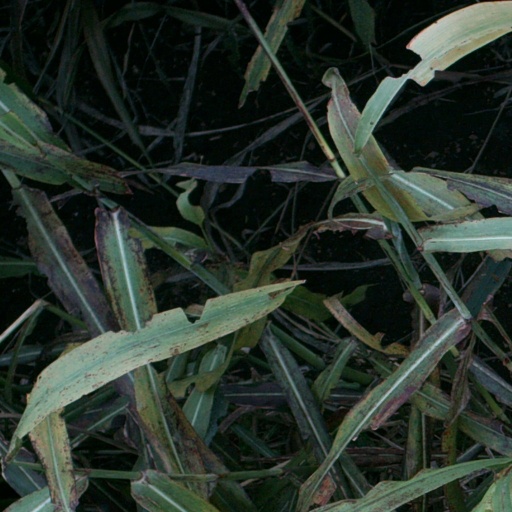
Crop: sorghum